Battle of Marengo

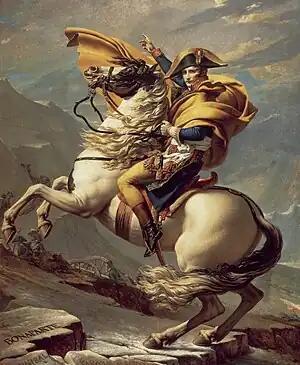
Napoleon on a rearing white horse pointing his men to continue their advance through a mountain pass.

The Battle of Marengo was the victory that sealed the success of Bonaparte's Italian campaign of 1800 and is best understood in the context of that campaign. By a daring crossing of the Alps with his Army of the Reserve (officially commanded by Louis Alexandre Berthier) in mid-May 1800 almost before the passes were open, Bonaparte (who crossed on a mule) had threatened Melas' lines of communications in northern Italy. The French army then seized Milan on 2 June, followed by Pavia, Piacenza and Stradella, Lombardy, cutting the main Austrian supply route eastward along the south bank of the Po. Bonaparte hoped that Melas' preoccupation with the Siege of Genoa, held by Gen. André Masséna, would prevent the Austrians from responding to his offensive. However, Genoa surrendered on 4 June, freeing a large number of Austrians for operations against the French.